Samuel von Brukenthal National College

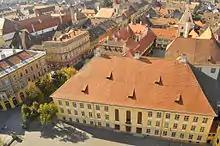
Samuel von Brukenthal national college in Sibiu

Samuel von Brukenthal National College is a German-language high school founded in Nagyszeben, Transylvania, Kingdom of Hungary, today in Sibiu, Sibiu County, Romania, located at 5 Albert Huet Square.